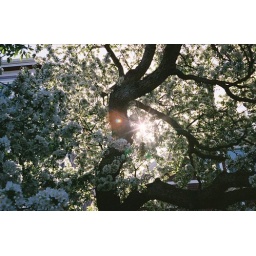
Same tree on Hyde Park Ave. near my house